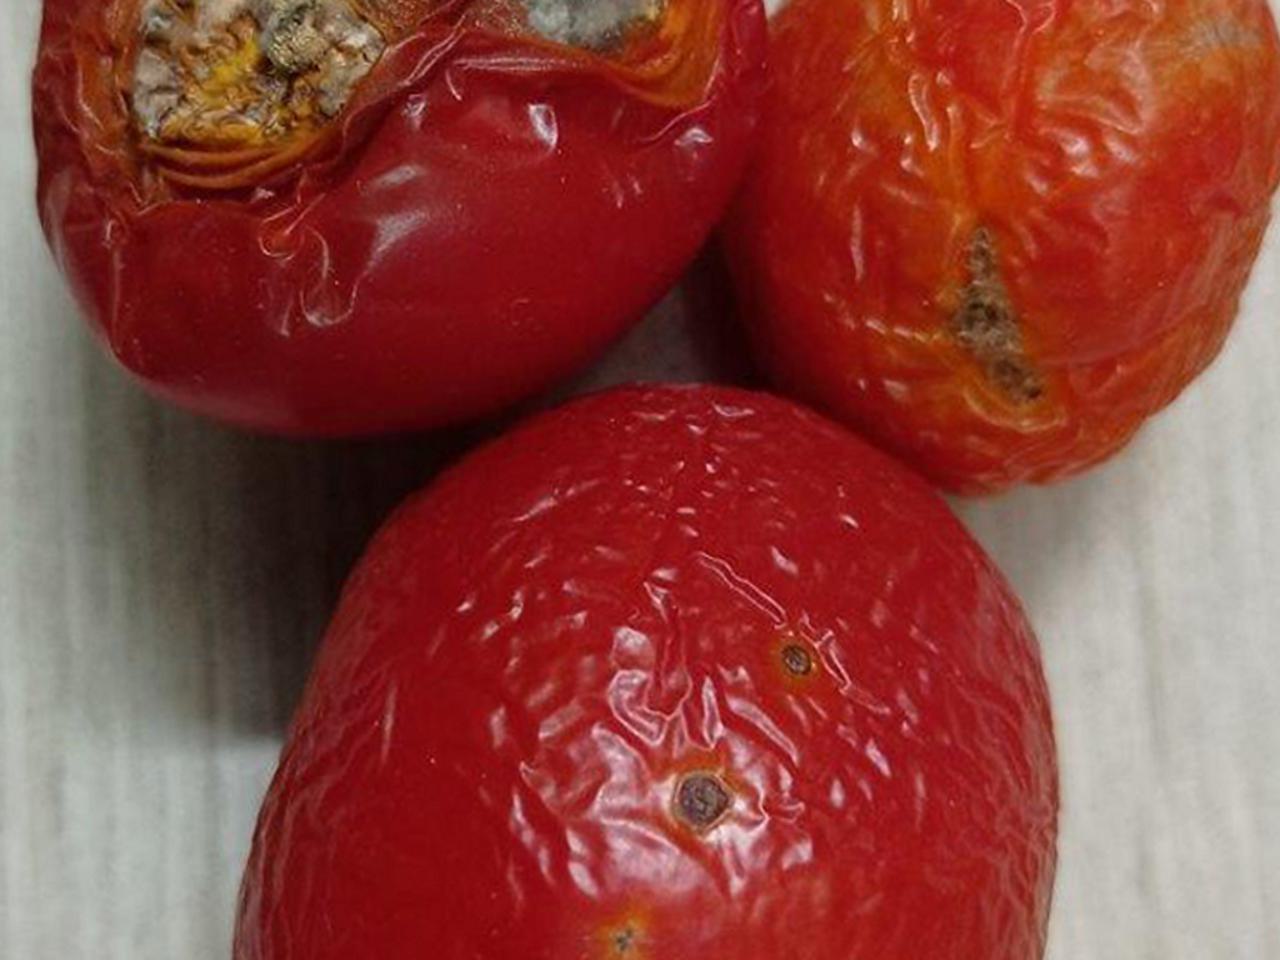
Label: Rotten